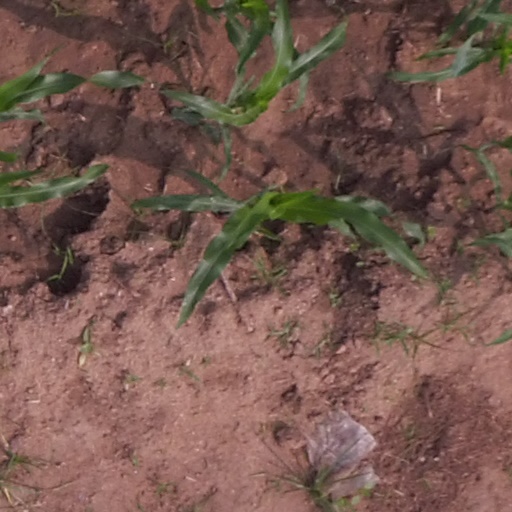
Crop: maize; corn